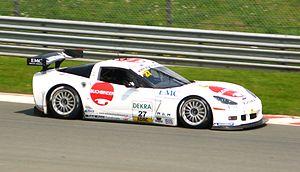
L'ADAC GT Masters est une compétition automobile allemande organisée depuis 2007 sous l'égide de l'ADAC.